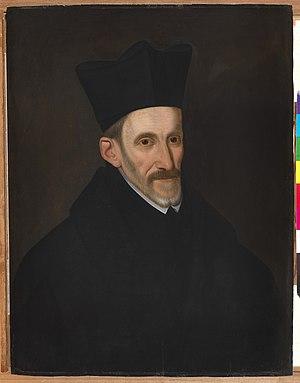
Leonardus Lessius, né le 1ᵉʳ octobre 1554 à Brecht, Anvers et décédé le 15 janvier 1623 à Louvain, était un jésuite brabançon, théologien et l'un des premiers à s’intéresser à une approche morale des questions économiques et à l’éthique des pratiques bancaires.